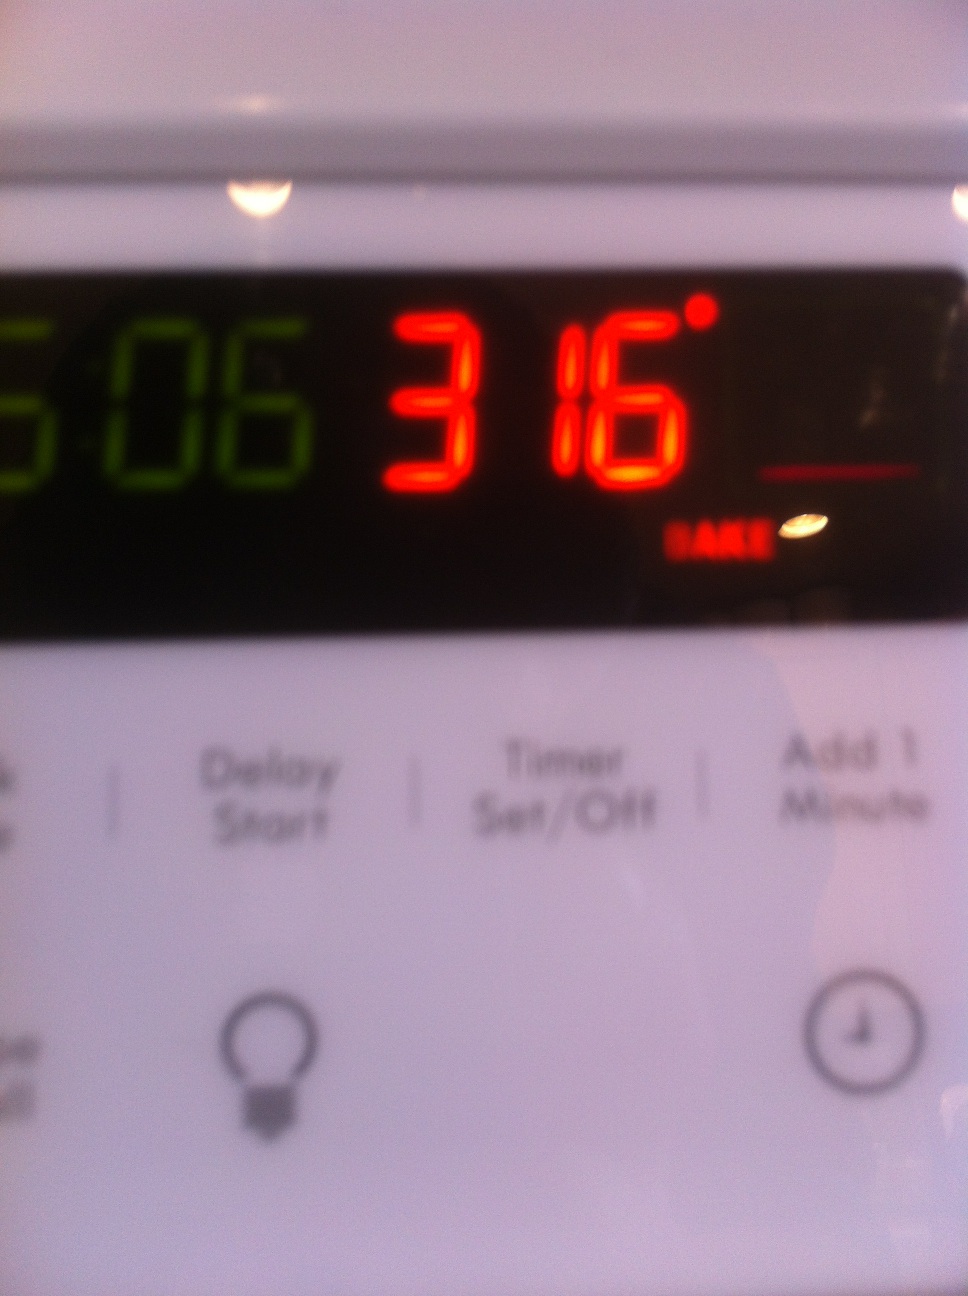Question: Hi, is this oven set to 375 degrees? Thank you.
Answer: no